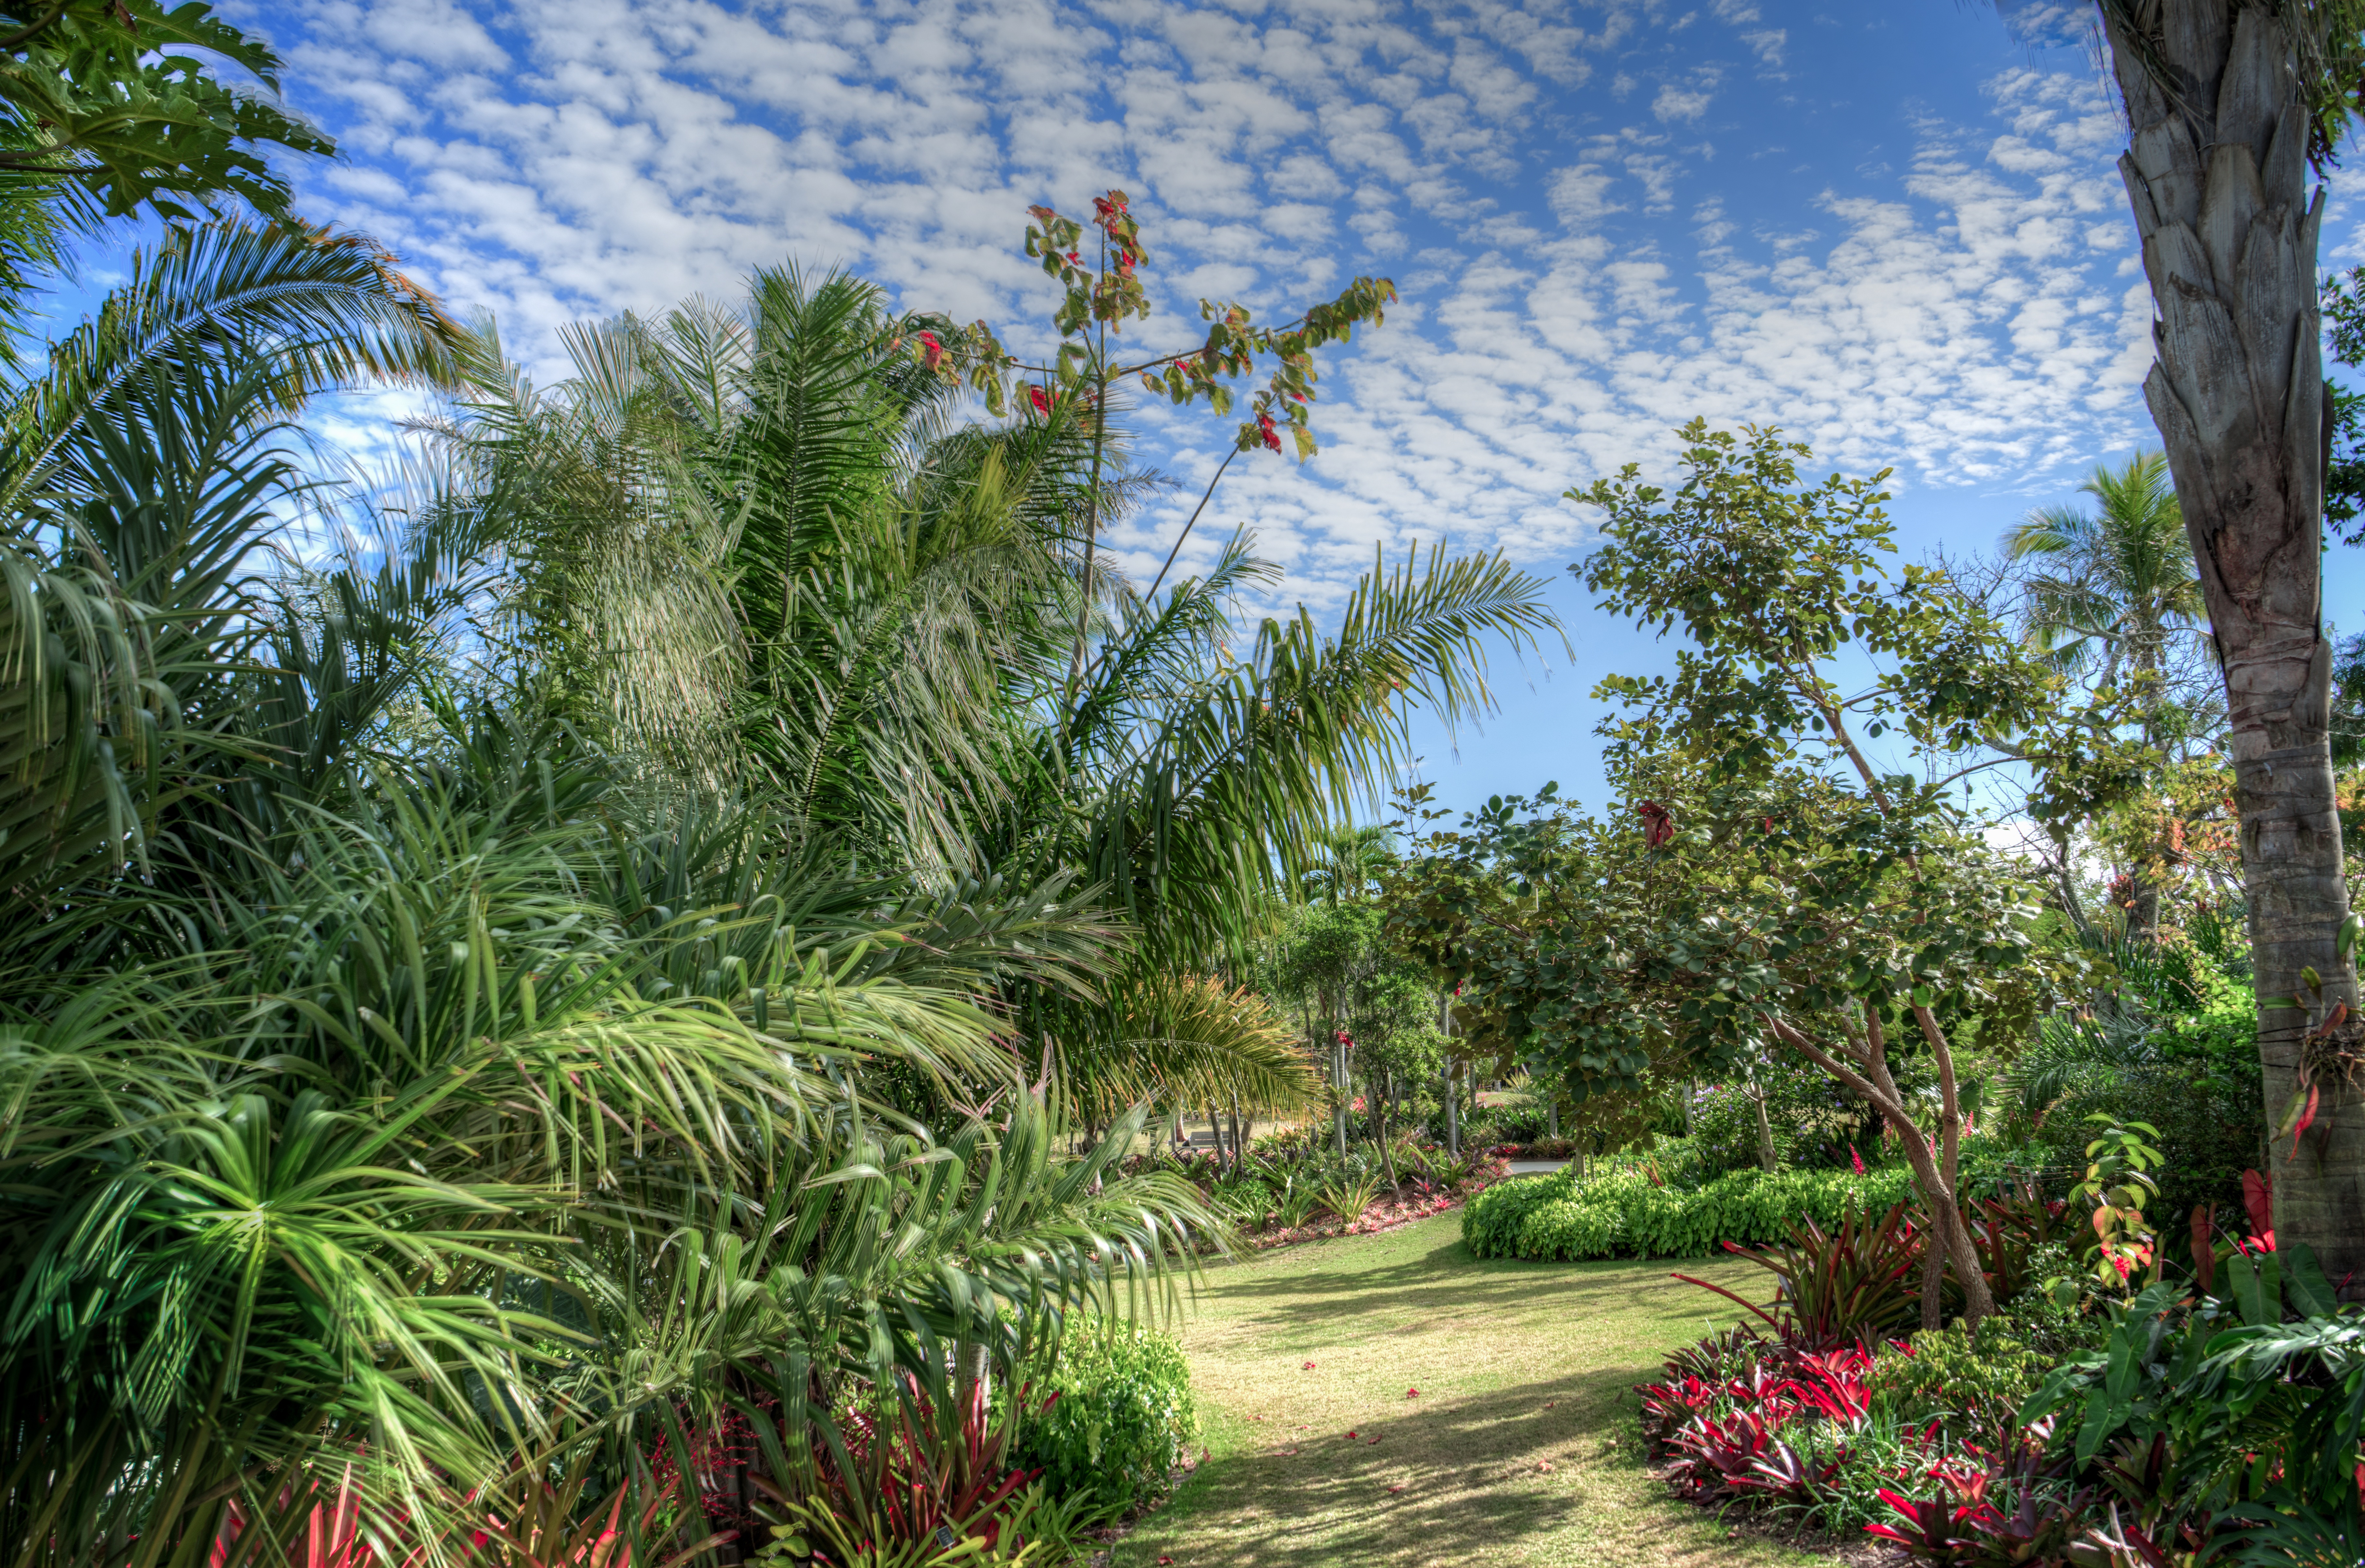
landscape, tree, nature, grass, plant, flower, orange, green, jungle, botany, garden, flora, botanical, resort, vegetation, plantation, botanical garden, estate, palm trees, tropics, ecosystem, naples, woody plant, arecales, palm family